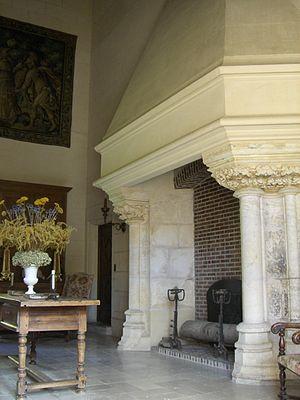
Vue de la cheminée la grande salle déplacée au XXe siècle dans le grand hall du château
Le château de Germolles, situé au cœur de la Bourgogne, non loin de Beaune et de Chalon-sur-Saône, est la mieux préservée des résidences des ducs de Bourgogne. Bâtie dans la seconde moitié du XIVᵉ siècle, cette demeure témoigne d’une page importante de l’histoire régionale. Le château est en outre l'un des rares exemples des demeures de ce type encore bien conservées en France pour le XIVᵉ siècle et la première moitié du XVᵉ siècle, où la plupart des palais princiers de cette période ont presque entièrement disparu. Ce site remarquable évoque la vie de cour en France à la veille de la Renaissance. Aujourd'hui, le château est largement ouvert à la visite et organise d'octobre à juin une saison culturelle.